Giant Inverted Boomerang

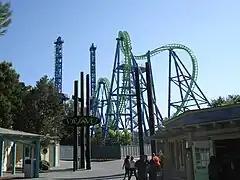
Goliath when it was originally at Six Flags Magic Mountain as Déjà Vu from 2001-2011

Giant Inverted Boomerangs were slated to open for the start of the 2001 season at three Six Flags parks. Sudden errors and malfunctions during testing delayed these. The first to open was Déjà Vu at Six Flags Magic Mountain on August 25, 2001. Déjà Vu at Six Flags Magic Mountain has since been removed and relocated to Six Flags New England as Goliath. This was followed by the opening of a further two Giant Inverted Boomerangs named Déjà Vu on September 1, 2001, at Six Flags Over Georgia and on October 7, 2001, at Six Flags Great America. The opening of the fourth Giant Inverted Boomerang was delayed even more after the problems were discovered with the first three. "Stunt Fall" opened on August 8, 2002, at Parque Warner Madrid (then known as Warner Bros. Movie World Madrid).